Belconnen Way

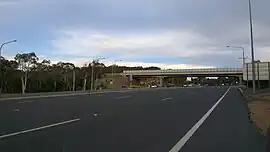
Grade-separated intersection of Belconnen Way and Gungahlin/Caswell Drive, 2013

Belconnen Way is a major road in Canberra, Australia. It connects William Hovell Drive and Kingsford Smith Drive in the west to Barry Drive and Fairfax Street, providing access to Civic and the Inner North via Belconnen Town Centre. In addition to being used as an alternate route to the city by commuters from the northern suburbs, it provides the primary connection to the Belconnen Town Center.